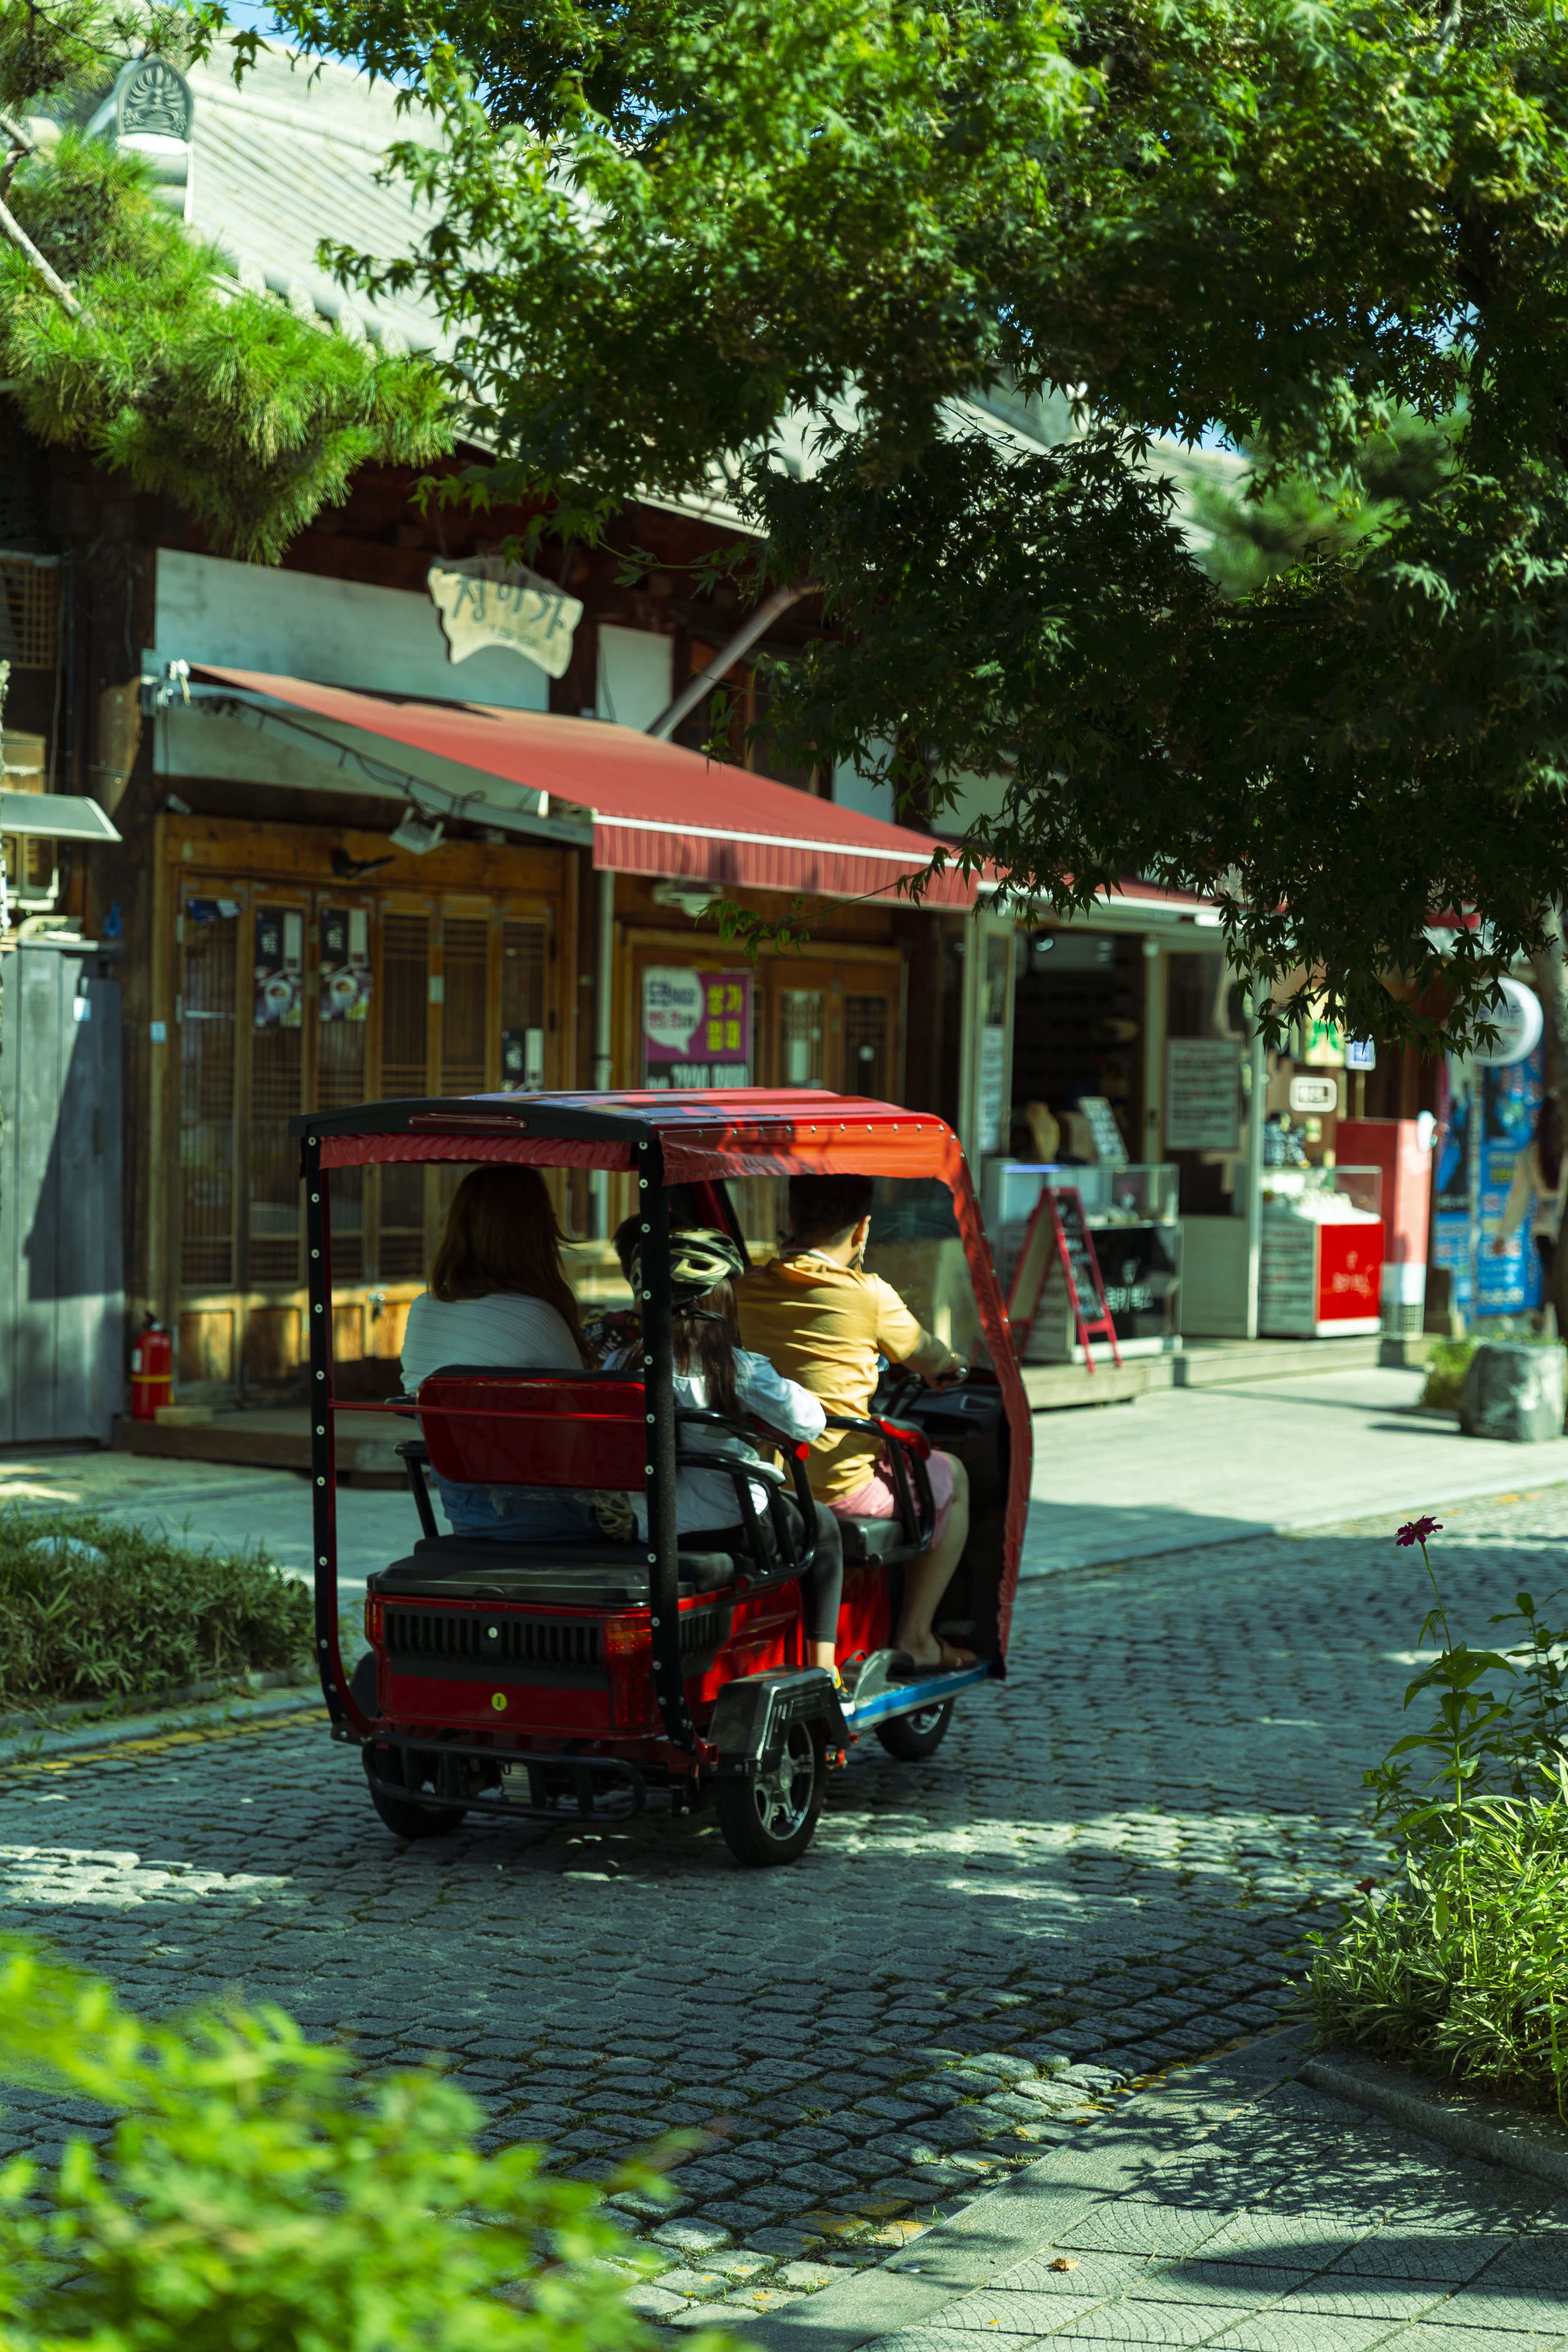
korea, family, travel, motor vehicle, mode of transport, transport, vehicle, tree, car, tourism, rickshaw, plant, vacation, street